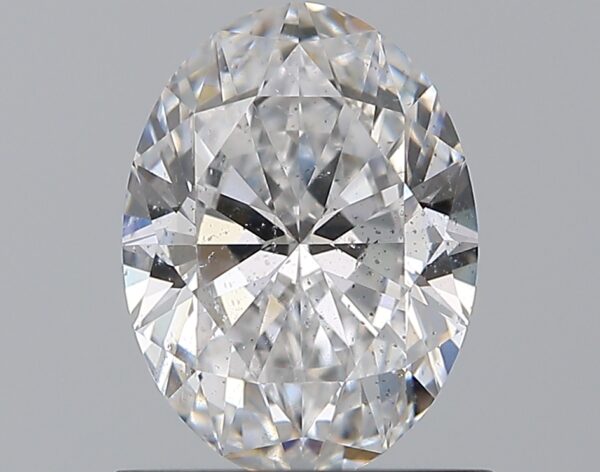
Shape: oval
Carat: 0.9
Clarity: SI1
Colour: D
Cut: EX
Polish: EX
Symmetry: EX
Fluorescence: N
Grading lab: GIA
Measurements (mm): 7.44 x 5.49 x 3.34